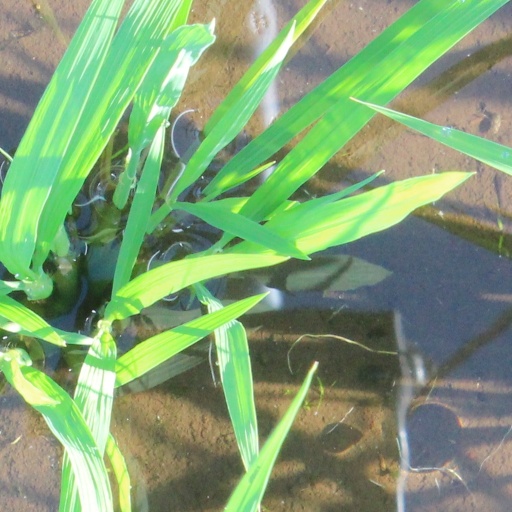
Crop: rice